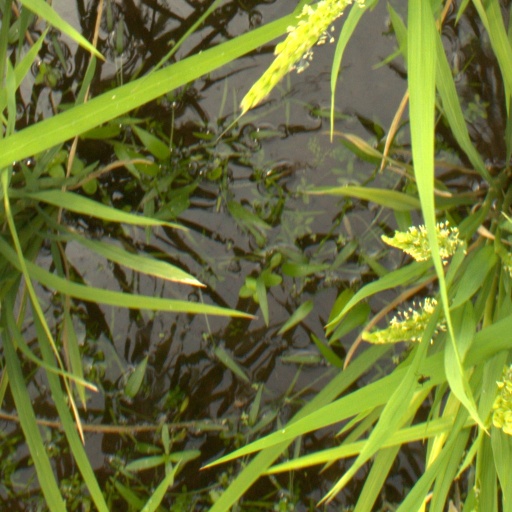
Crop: rice